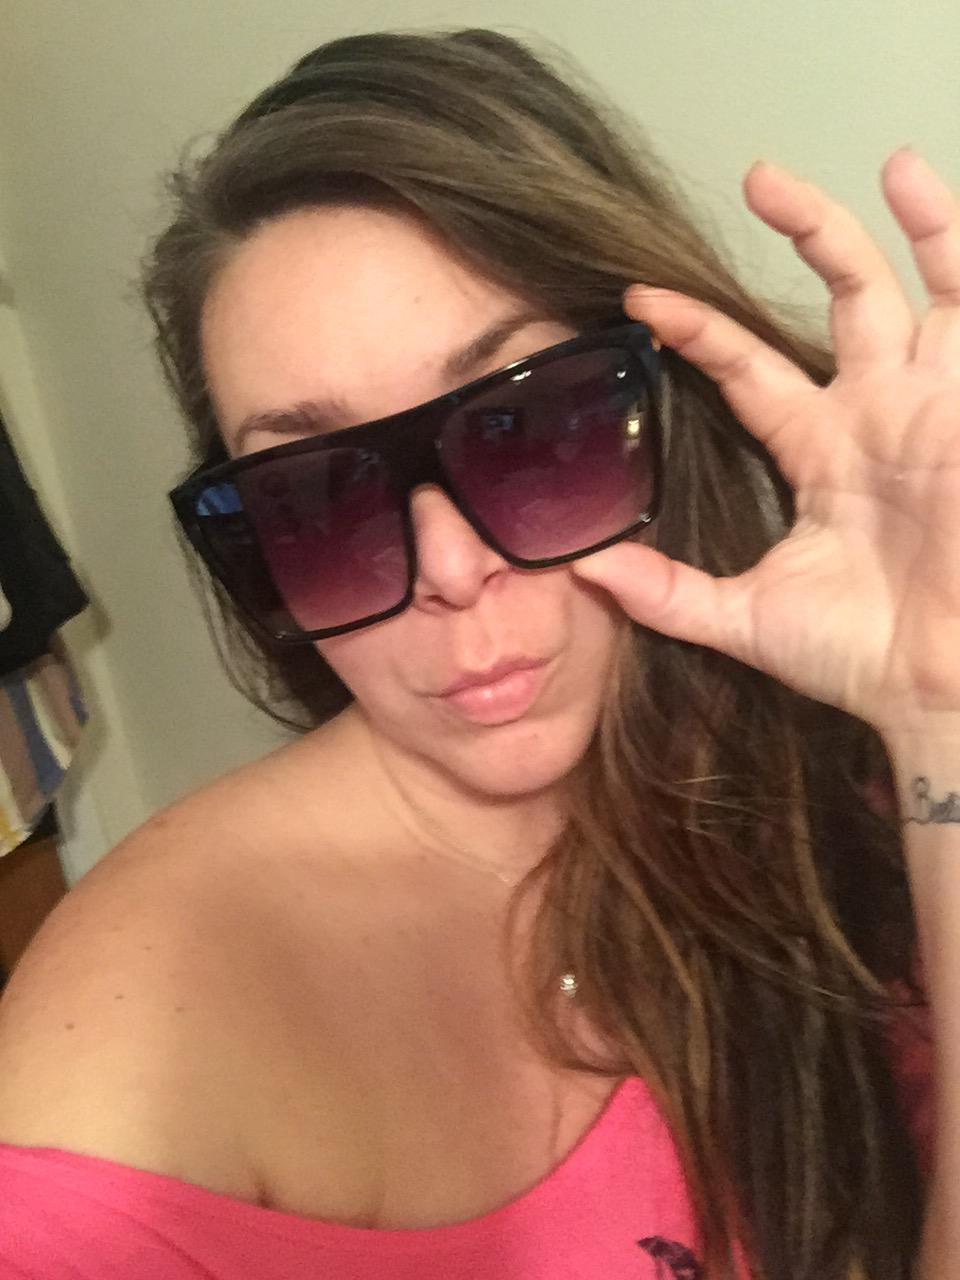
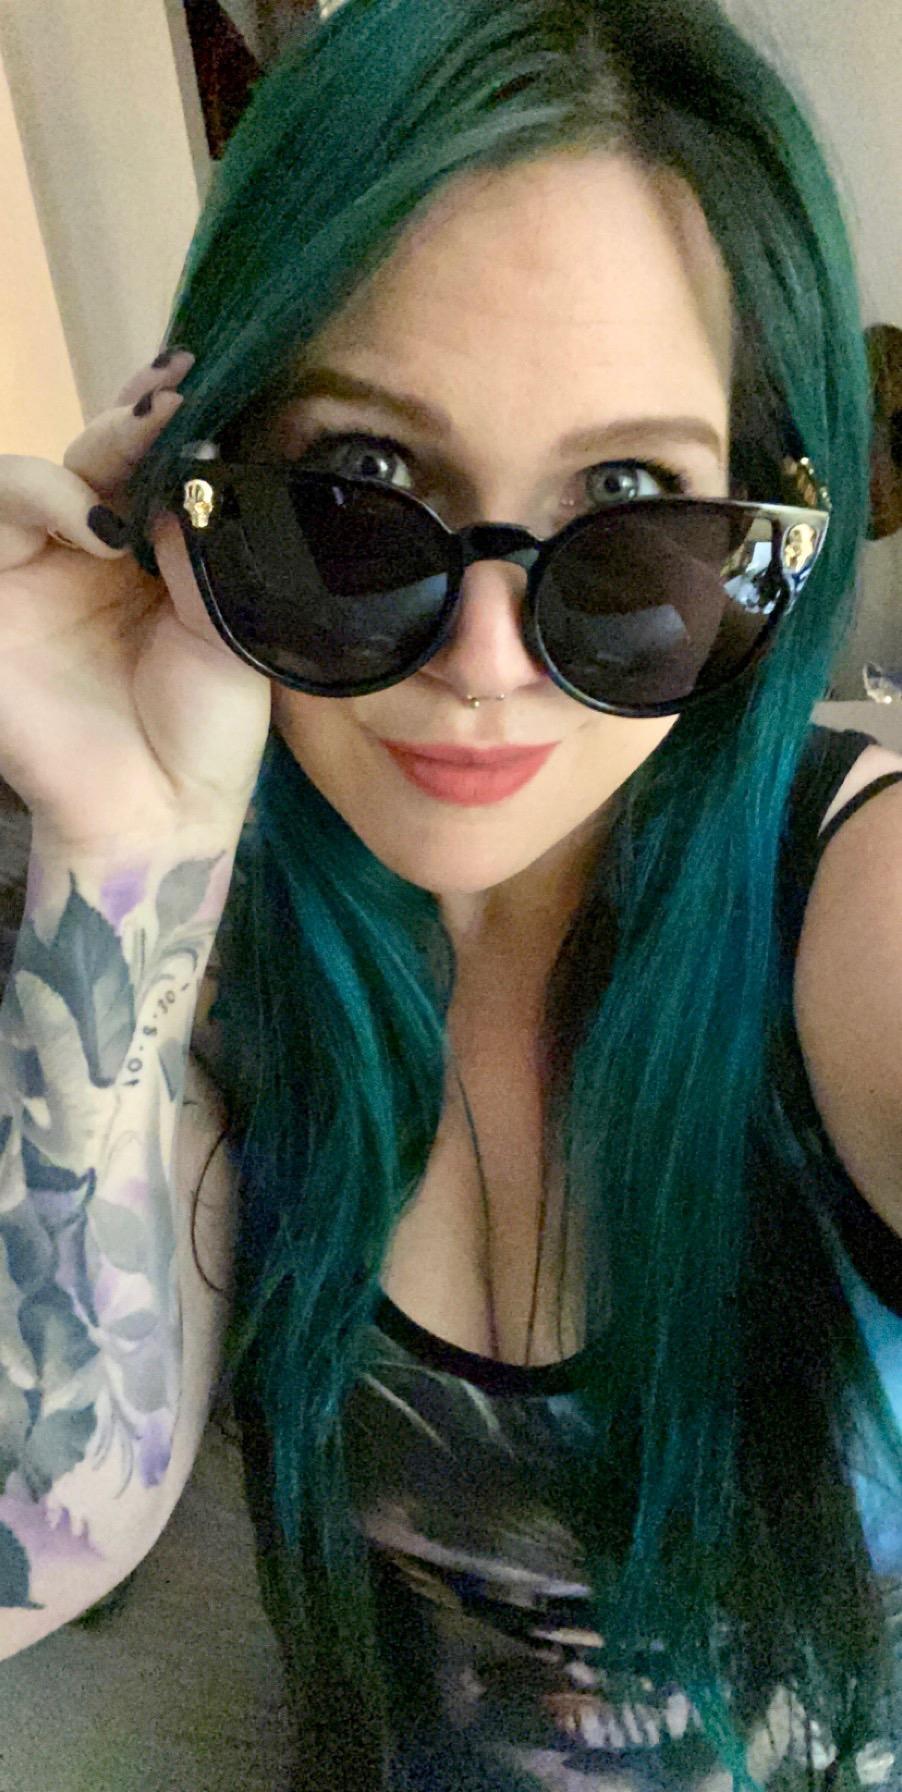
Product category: accessories_sunglasses
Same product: no